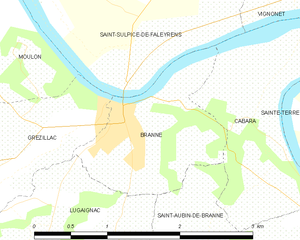
Branne est une commune du Sud-Ouest de la France située dans le département de la Gironde, en région Nouvelle-Aquitaine.